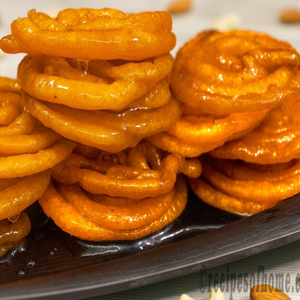
Dish: jalebi